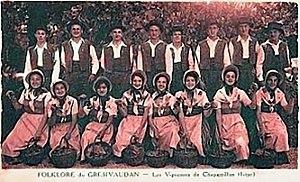
Les vignerons de Chapareillan
Le vin de Savoie, ou savoie, est un vin d'appellation d'origine contrôlée produit essentiellement dans les départements de la Savoie et de la Haute-Savoie, auxquels se rajoutent deux communes de l'Ain et une de l'Isère. Il s'agit d'une appellation régionale couvrant tout le vignoble de Savoie, qui se décline en seize dénominations géographiques.
L'isère, appelé vin de pays de pays de l'Isère jusqu'en 2009, est un vin français d'indication géographique protégée produit dans le vignoble de Savoie-Bugey. Cette IGP peut être complétée par le nom d'un ou de plusieurs cépages ou par le nom des IGP suivantes Balmes dauphinoises et Coteaux du Grésivaudan.